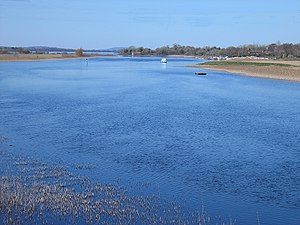
Lough Ree
Lough Ree.
Lough Ree er en sø i midten af Irland. Det er den anden af tre store søer på floden Shannon. Lough Ree er den næststørste sø på Shannon efter Lough Derg. De to andre store søer er Lough Allen mod nord og Lough Derg mod syd, og derudover findes en række mindre søer langs flodens forløb. Søen tjener som grænse mellem de tre counties Longford ogd Westmeath på den østlige side og County Roscommon i provinsen Connacht på den vestlige side. Søen er et populært udflugtsmål for fiskeri og sejlads. Den understøtter er mindre kommercielt ålefiskeri. Byen Athlone ligger i den sydlige ende af søen og har en havn med både, der sejleder ud på Lough Ree. Den lille by Lanesboro ligger i den nordlige ende af søen.